The Angel Who Pawned Her Harp (1959 film)

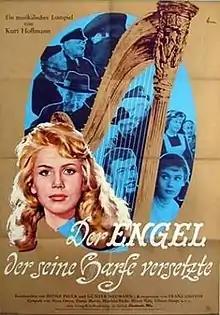

The Angel Who Pawned Her Harp (German: Der Engel, der seine Harfe versetzte) is a 1959 West German fantasy comedy film directed by Kurt Hoffmann and starring Nana Osten, Henry Vahl and Ullrich Haupt. It was shot at the Bavaria Studios in Munich. The film is based on the novel of the same title by Charles Terrot which had previously been made into a British film in 1954.